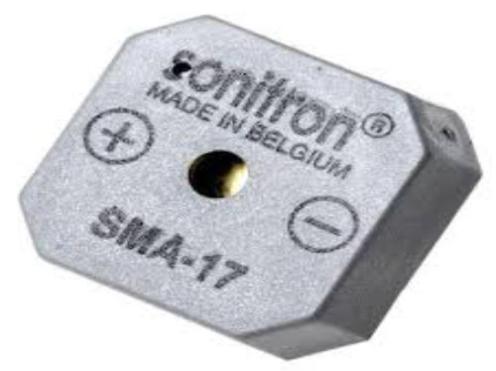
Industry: Electronic